The Number Devil

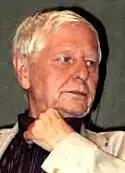
Hans Magnus Enzensberger

Enzensberger fostered a passion for mathematics and numbers, although he was not a mathematician by trade. In 1998, he delivered a speech at the International Congress of Mathematicians criticizing the isolation of mathematics from popular culture. "The Number Devil" was ultimately written on suggestion from Enzensberger's eleven-year-old daughter Theresia. Because he was displeased with the way mathematics was taught to students at school, the German author decided to pen a book that teaches mathematics in an innovative way. German illustrator Rotraut Susanne Berner provided many full-page illustrations, as well as smaller drawings, for the book. "The Number Devil" was first published in German in 1997. "The Number Devil" has been noted for its unorthodox abandonment of standard notation; instead, Enzensberger created a variety of fictional terms to help describe mathematical concepts. For instance, exponentiation takes the term "hopping", and the fictional term "unreasonable numbers" was coined for irrational numbers. The UCLA Professor of Slavic Languages Michael Henry Heim translated the book from German to English. The translation was particularly difficult in that it required special attention to the numerical aspect of the book. He was also challenged by the necessity to use simple English words appropriate for the target audience of "The Number Devil"—that is, children aged eleven to fourteen. The mathematics book was then published in English in 1998.